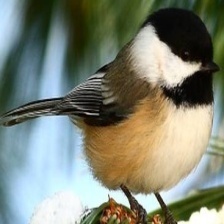
Species: BLACK-CAPPED CHICKADEE
Scientific name: POECILE ATRICAPILLUS
ImageNet parent category: chickadee